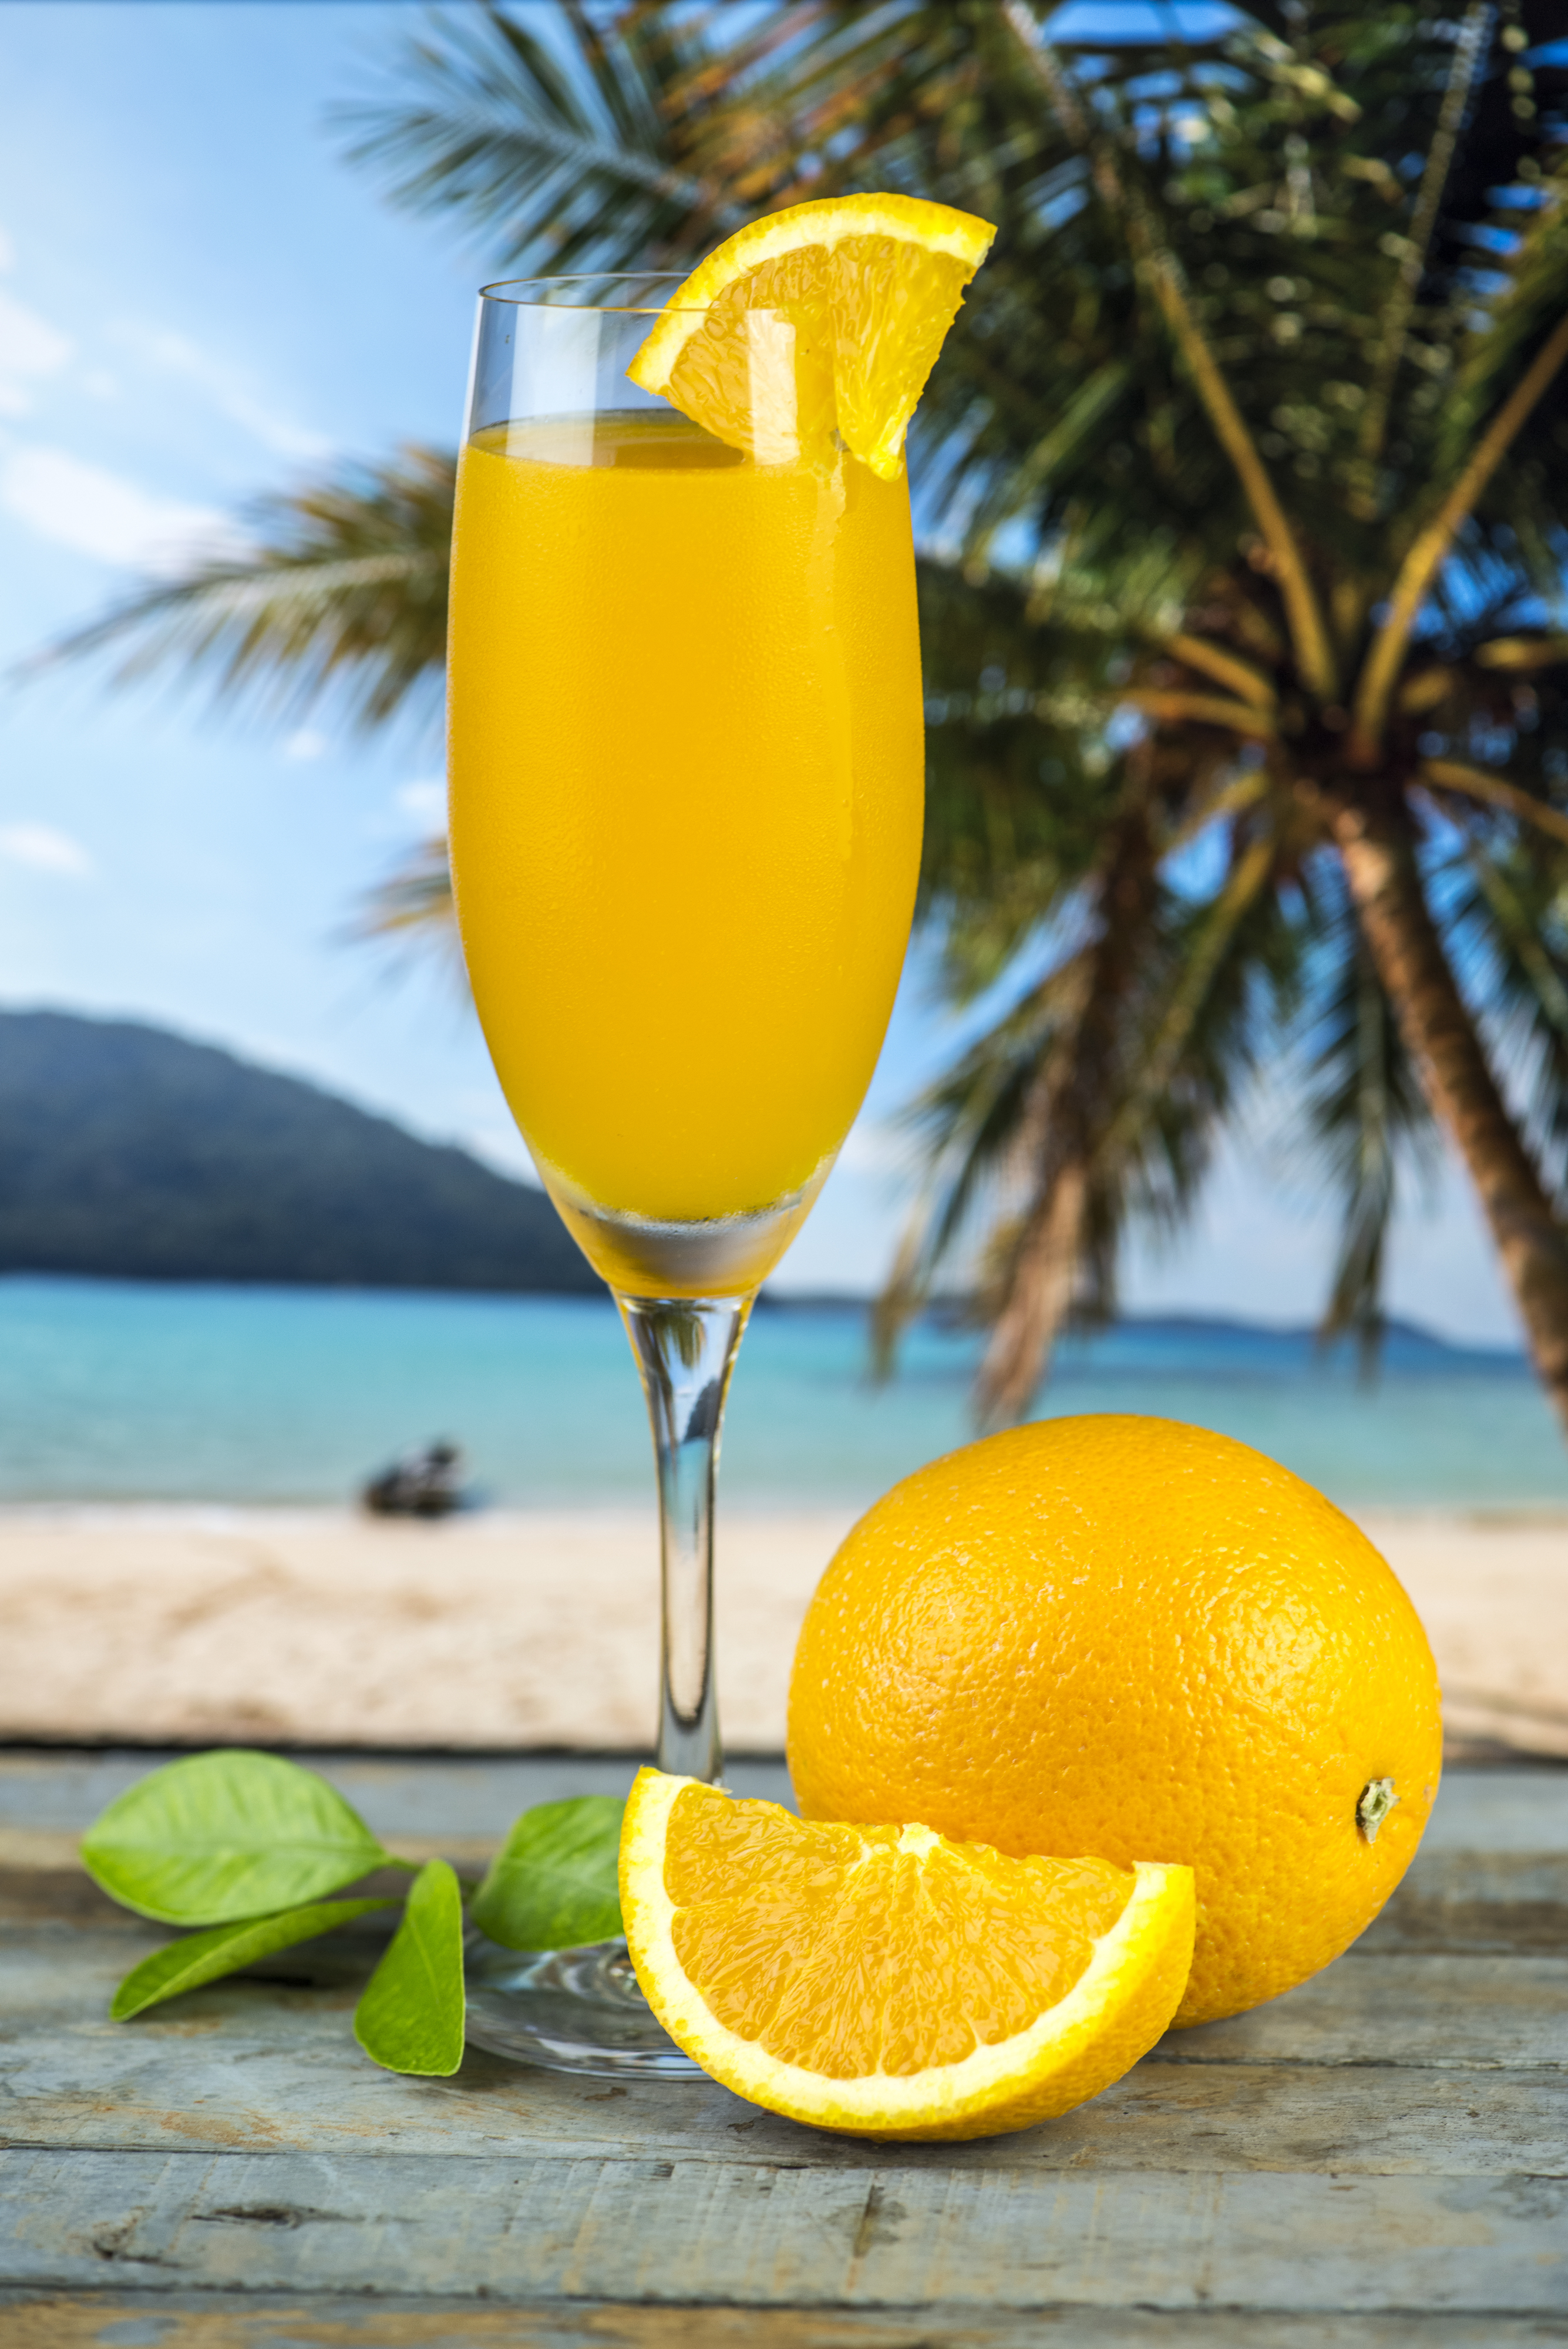
beach, beverage, citrus, closeup, drink, drinkable, drinking, food photography, fresh, freshly squeezed, freshness, fruit, glass, healthcare, healthy, juice, juicy, liquid, macro, natural, nutrients, nutrition, nutritious, orange, organic, refeshment, refreshing, refreshment, ripe, sea, sliced, squeezed, summer, summer drink, summertime, tasty, tropical, valencia orange, vitamin, wellbeing, wellness, yummy, yellow, orange juice, orange drink, cocktail, non alcoholic beverage, harvey wallbanger, lemon juice, agua de valencia, lemonade, cocktail garnish, lemon